Appeasement

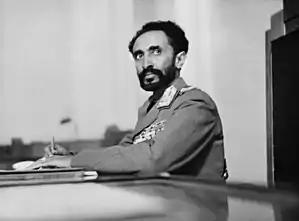
Emperor Haile Selassie of Ethiopia,

Appeasement, in an international context, is a diplomatic negotiation policy of making political, material, or territorial concessions to an aggressive power with intention to avoid conflict. The term is most often applied to the foreign policy between 1935 and 1939 of the British governments of Prime Ministers Ramsay MacDonald, Stanley Baldwin and most notably Neville Chamberlain towards Nazi Germany and Fascist Italy. Under British pressure, appeasement of Nazism and Fascism also played a role in French foreign policy of the period but was always much less popular there than in the United Kingdom.